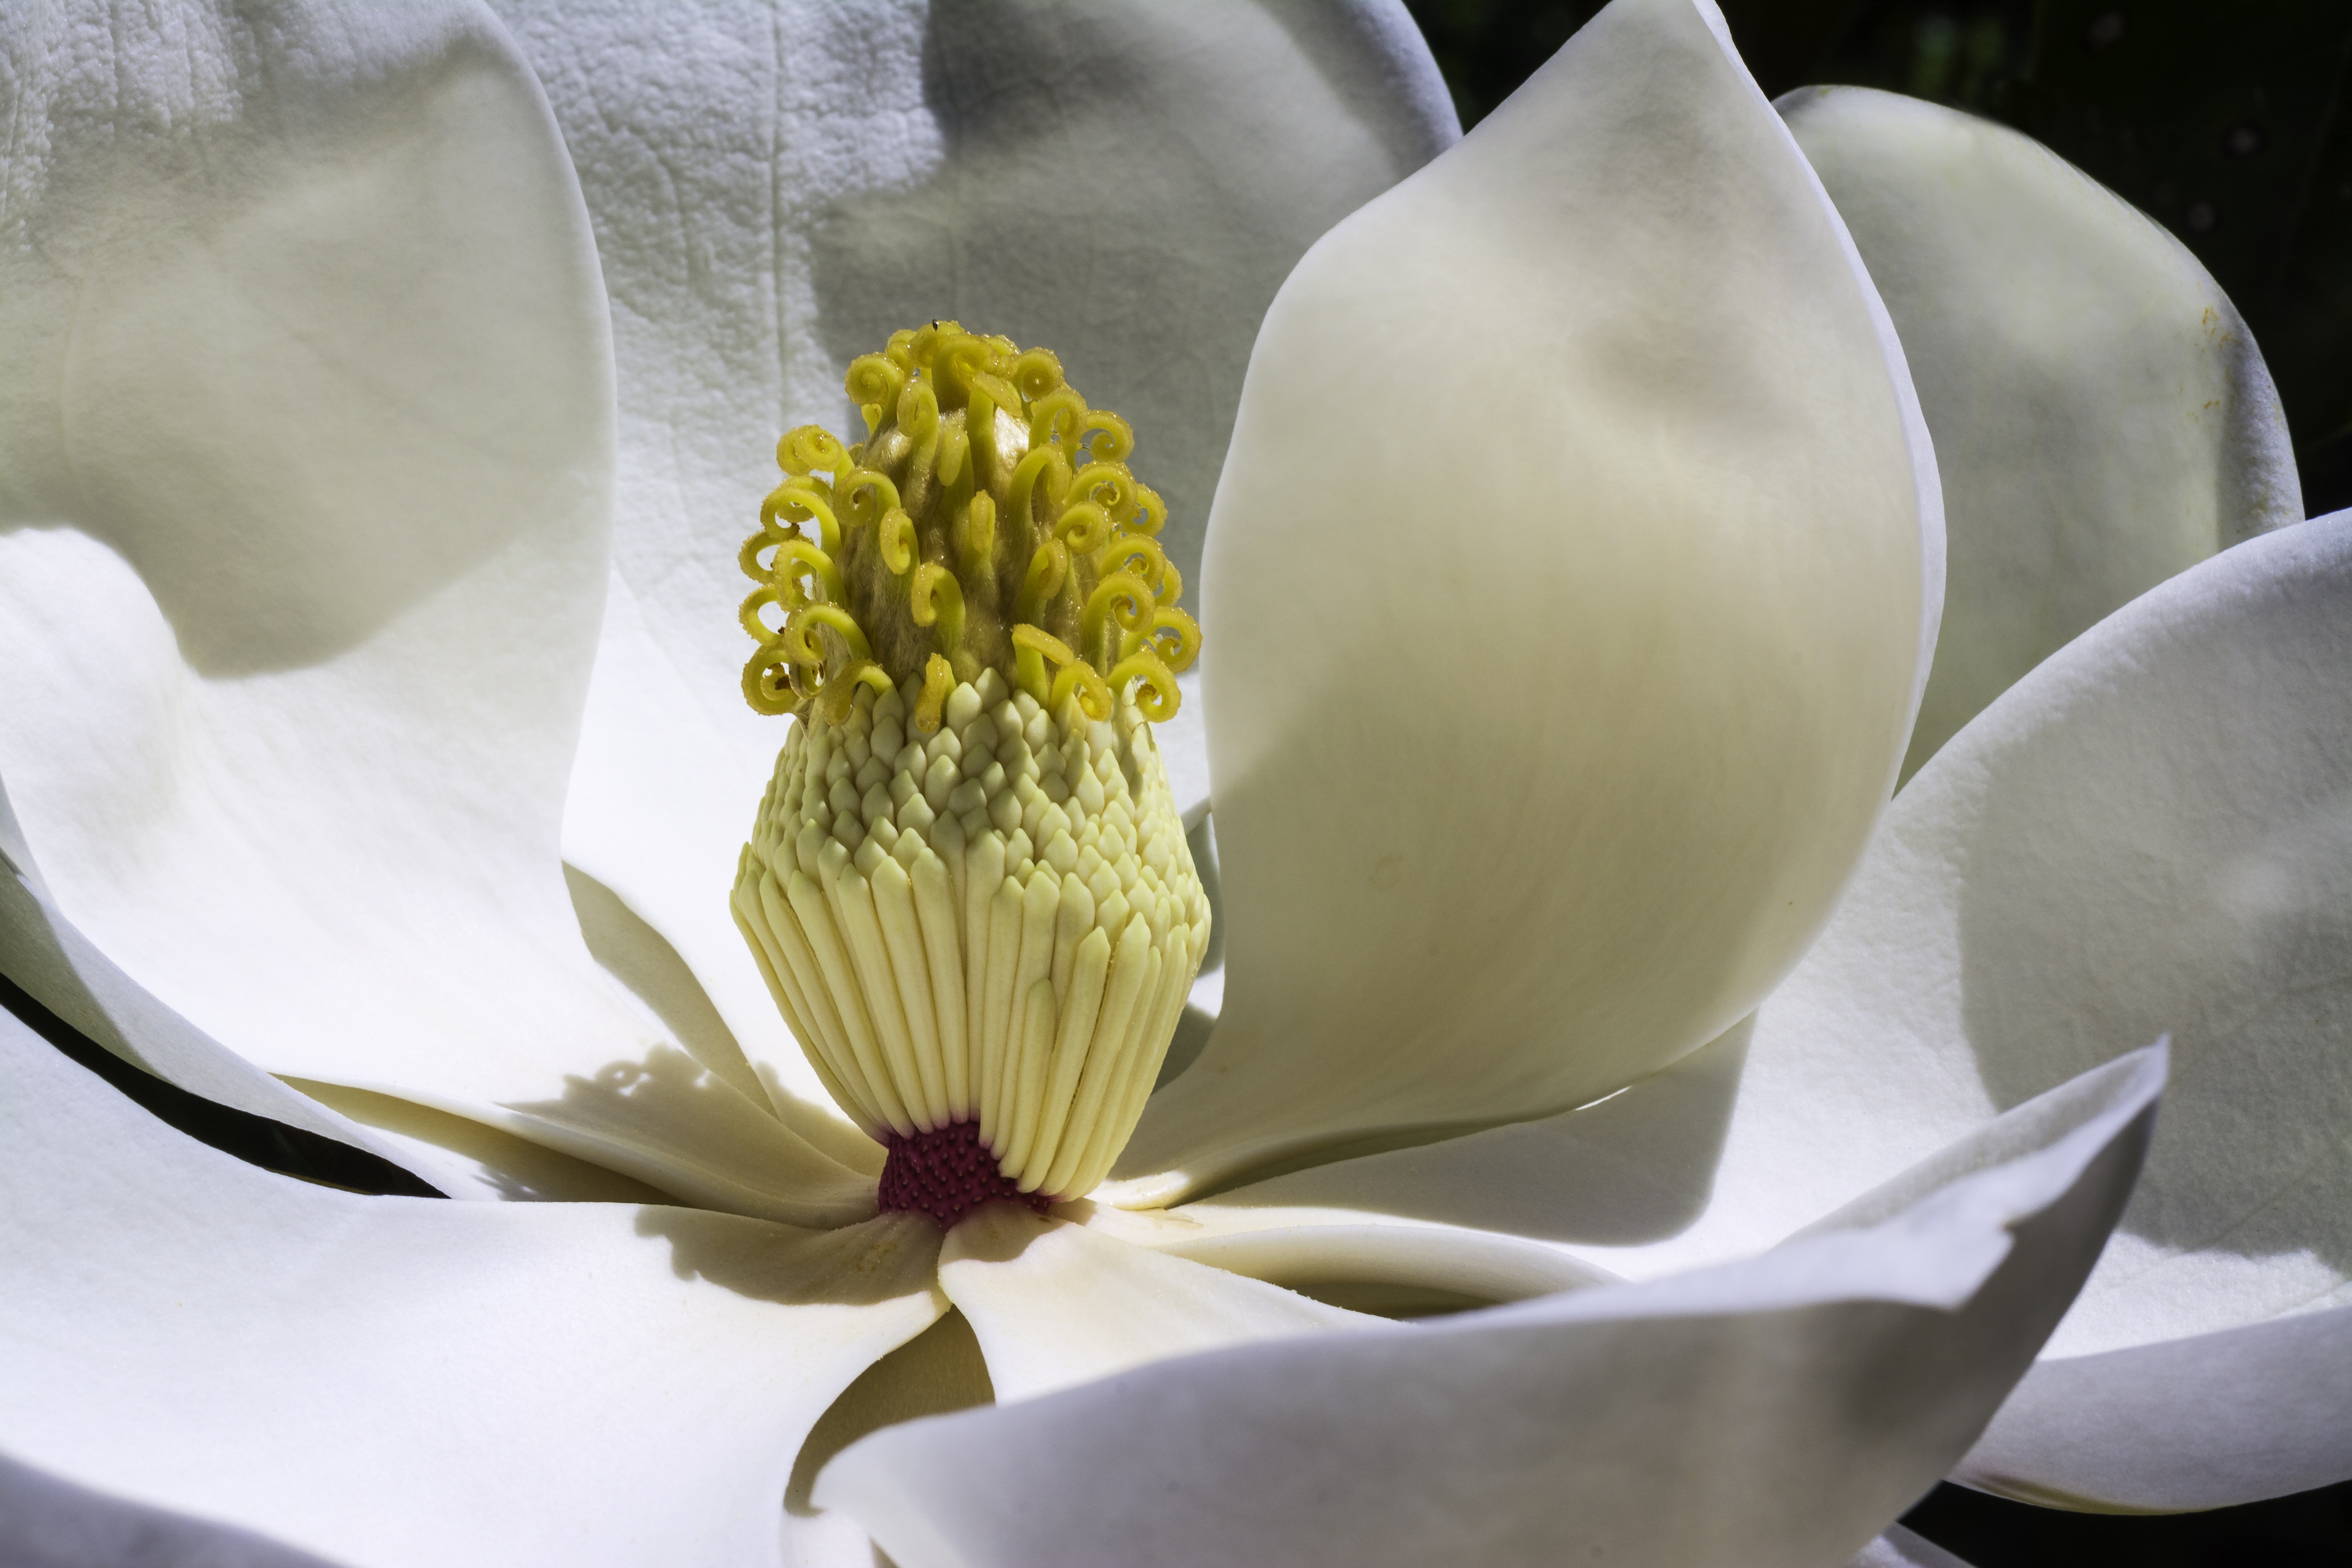
blossom, plant, white, photography, flower, petal, spring, park, botany, garden, flora, white flower, flowers, close up, magnolia, macro photography, flowering plant, land plant